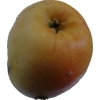
Label: Apple 14